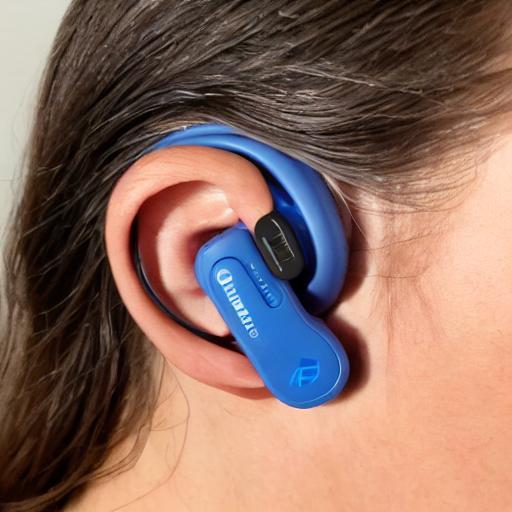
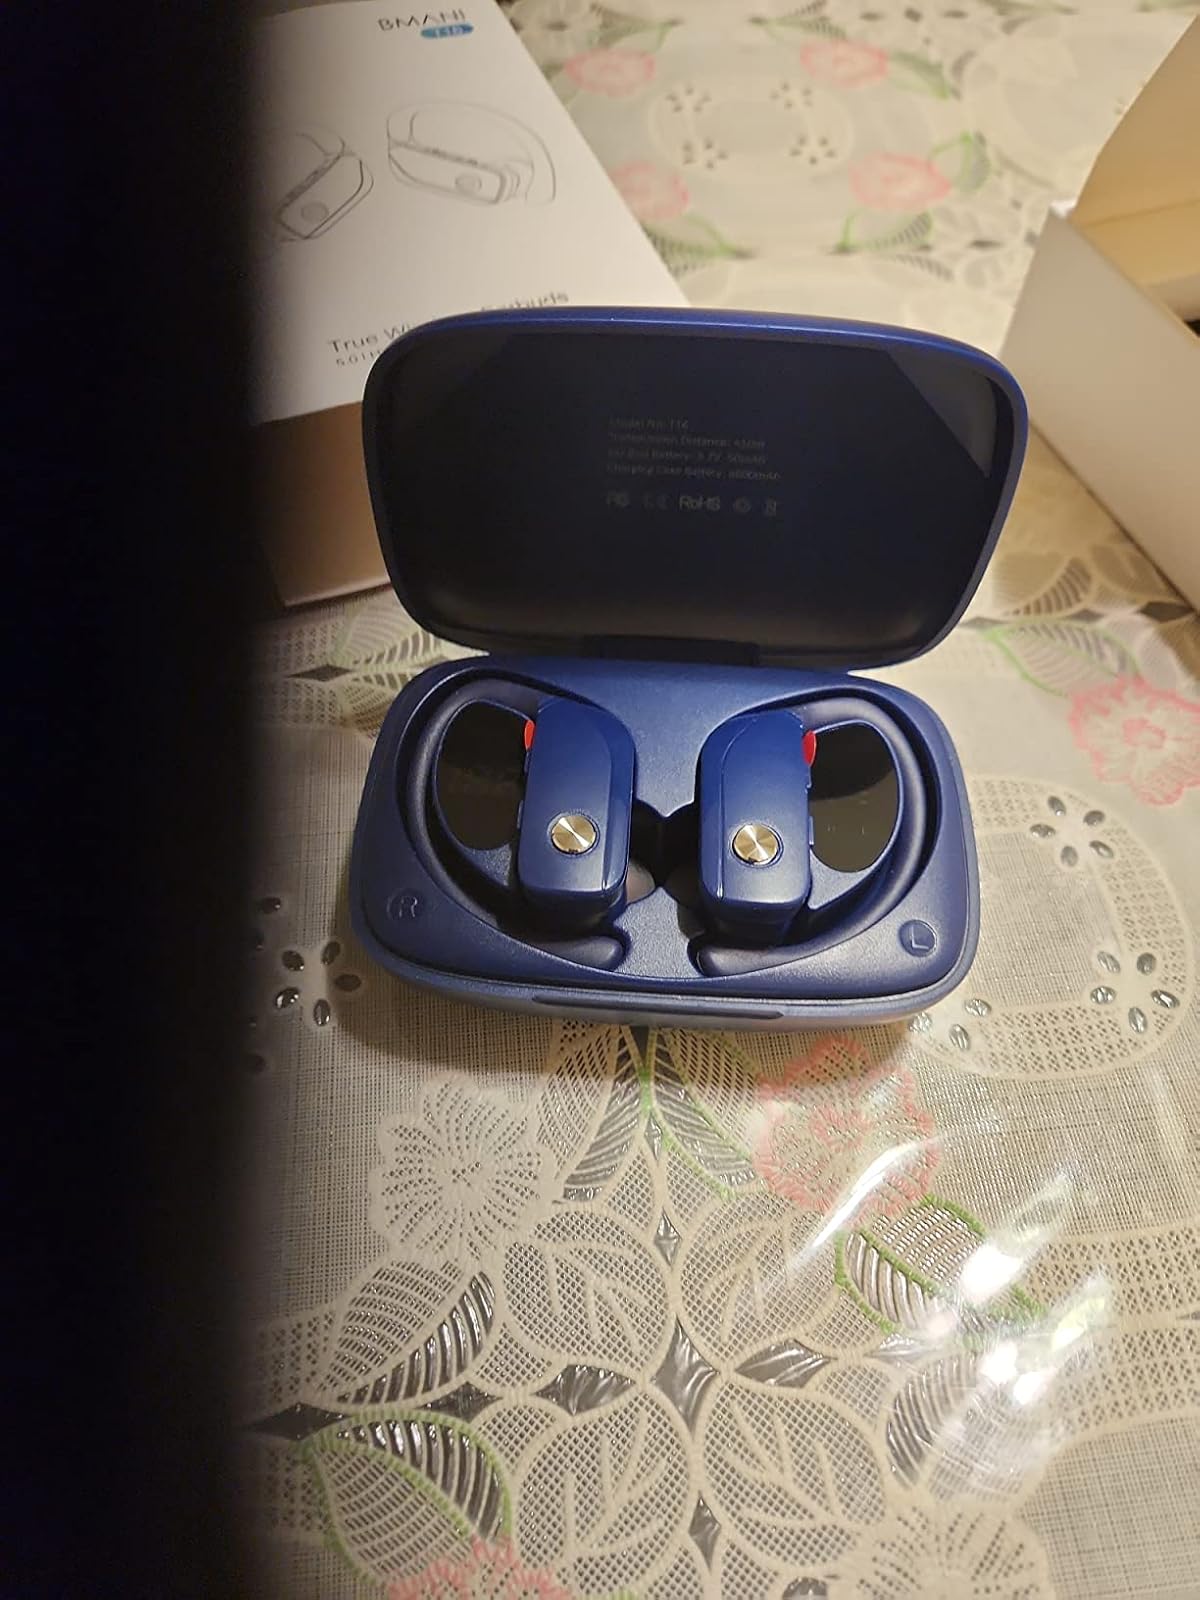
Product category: earbuds
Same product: no